H-Blockx

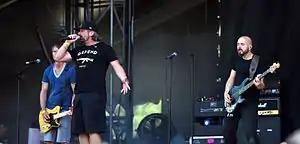
H-Blockx performing in 2015

H-Blockx is a German rock band founded in Münster in 1991. After the success of their debut album in 1994, "Time to Move", the band received a nomination for Best Breakthrough Artist at the 1995 MTV Europe Music Awards. In 1999, the World Wrestling Federation contacted them to record a song, "Oh Hell Yeah", for wrestler Stone Cold Steve Austin, and their song "Countdown to Insanity" appears in the European version of the 2007 music video game "Rock Band". Between 1994 and 2012, H-Blockx released seven studio albums.